Police of Russia

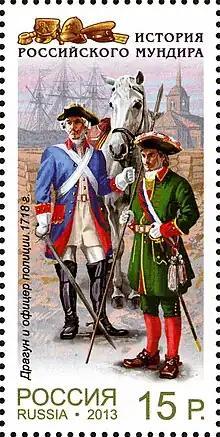
Dragoon (left) and a police officer. 1718. Postage stamp Russia 2013.

The police force in Saint Petersburg was established as the Main Police in 1715 by decree of Peter the Great.